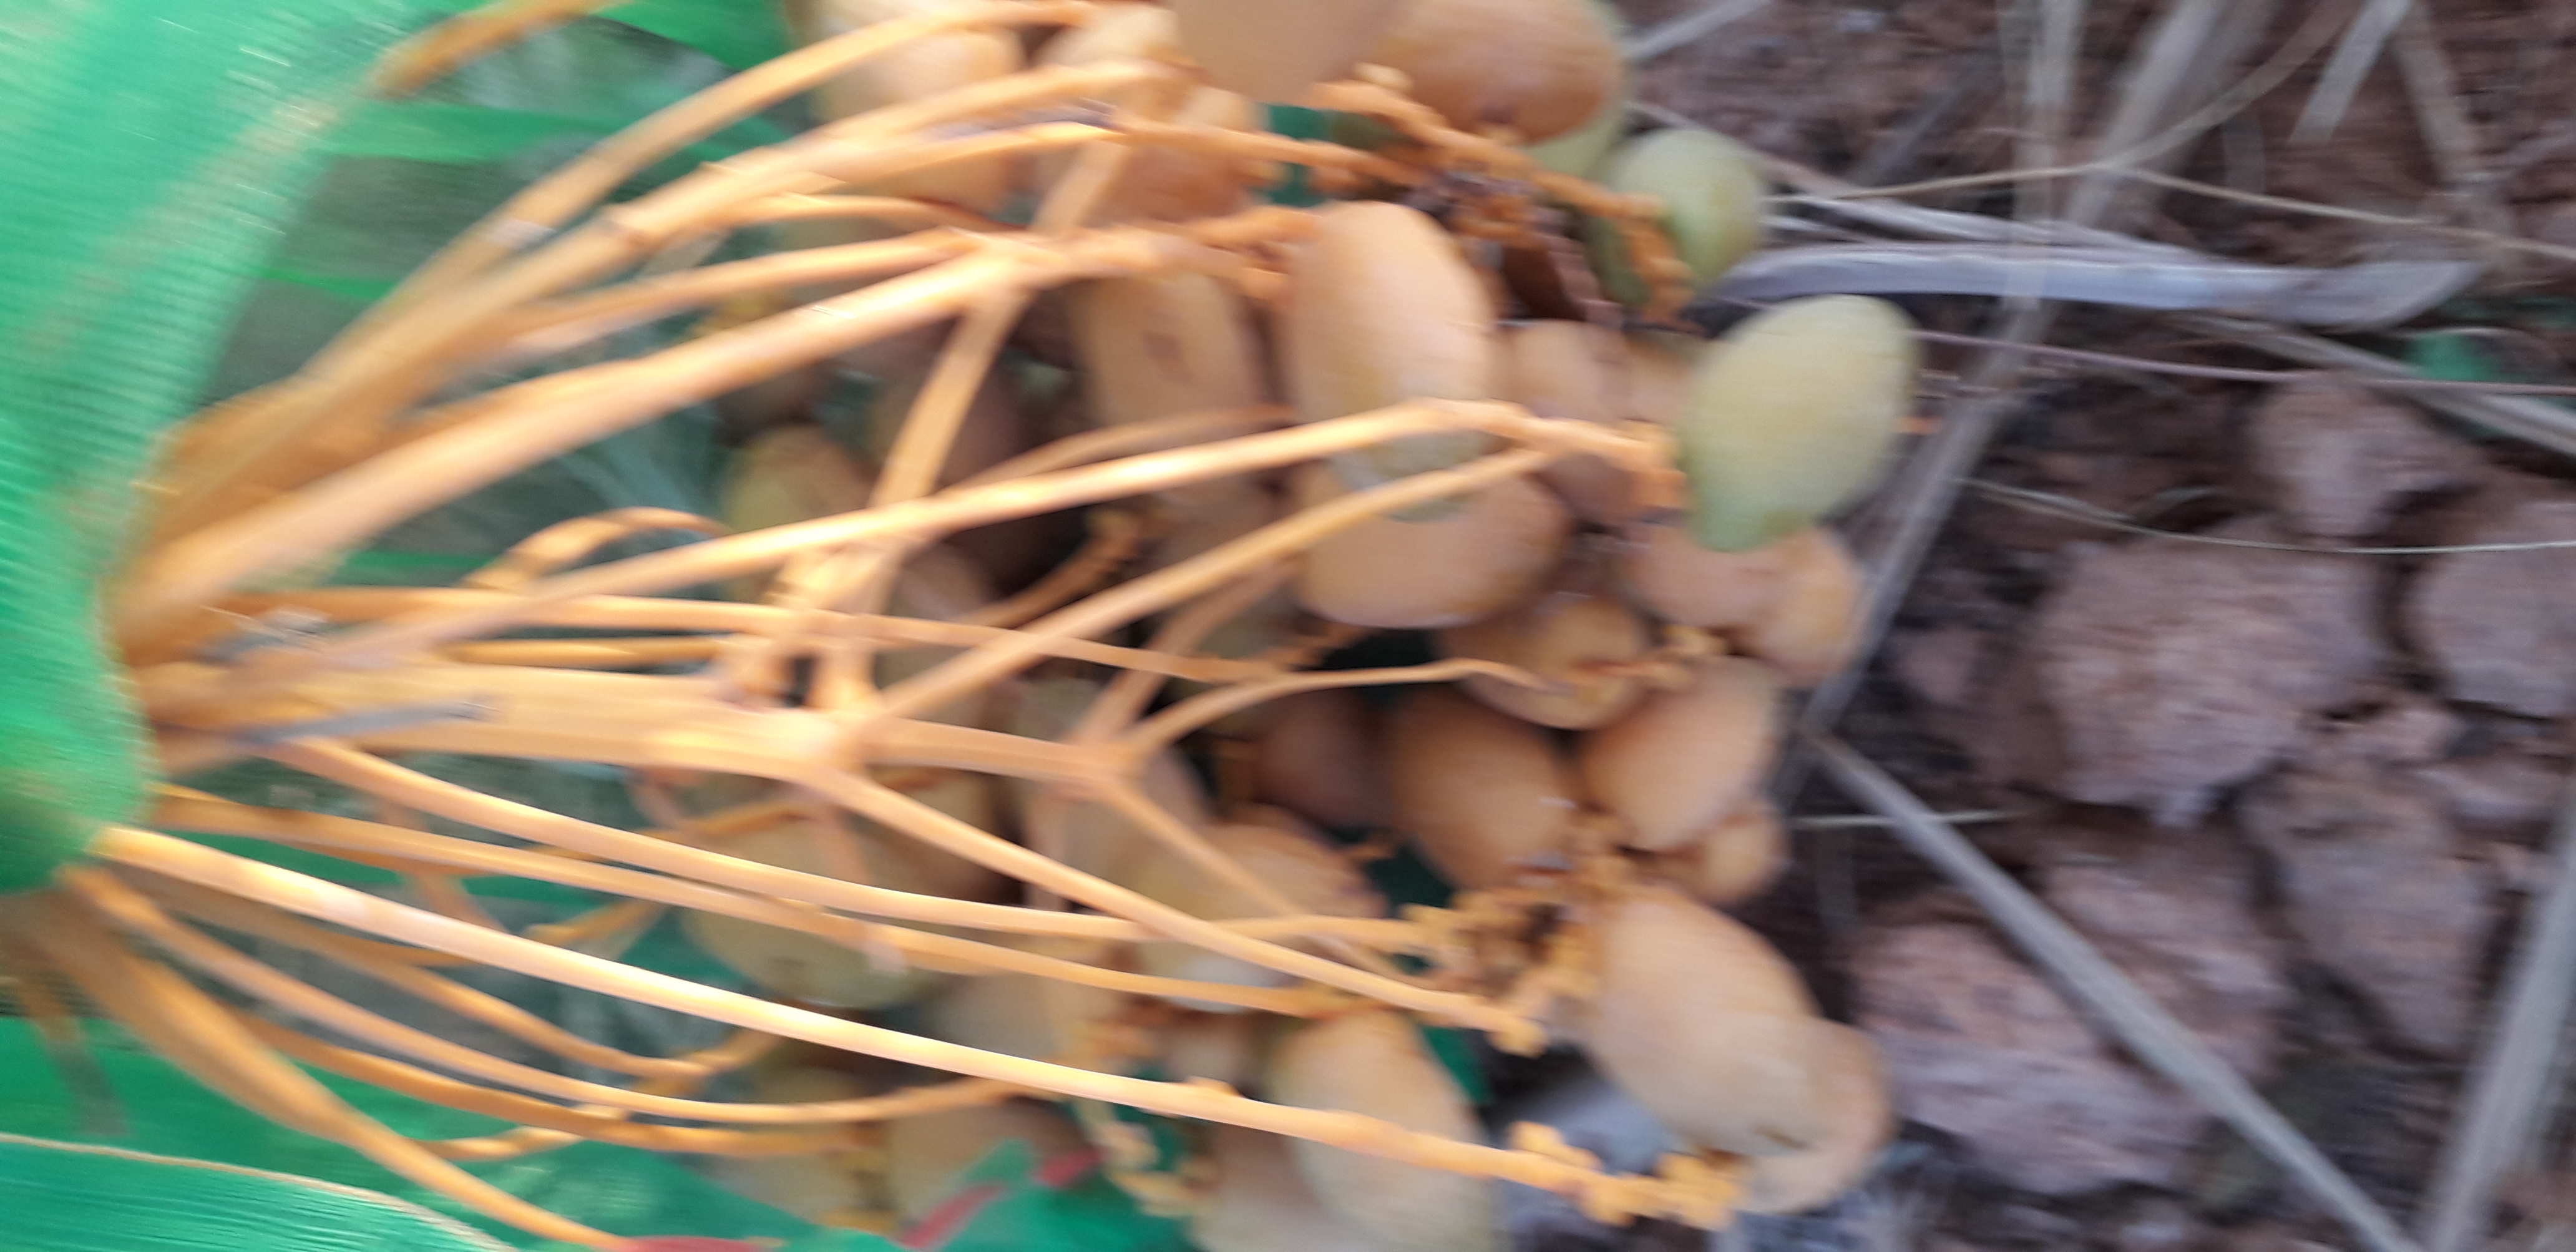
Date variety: Boumajhoul